Piaggio Boxer

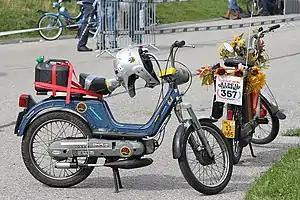
Boxer 2

The Piaggio Boxer is a moped produced by the Italian manufacturer Piaggio.